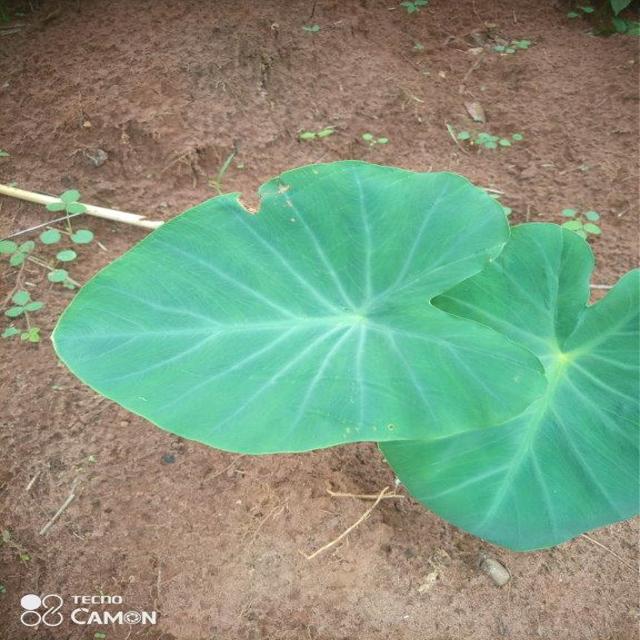
Label: Healthy